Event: Nepal Earthquake
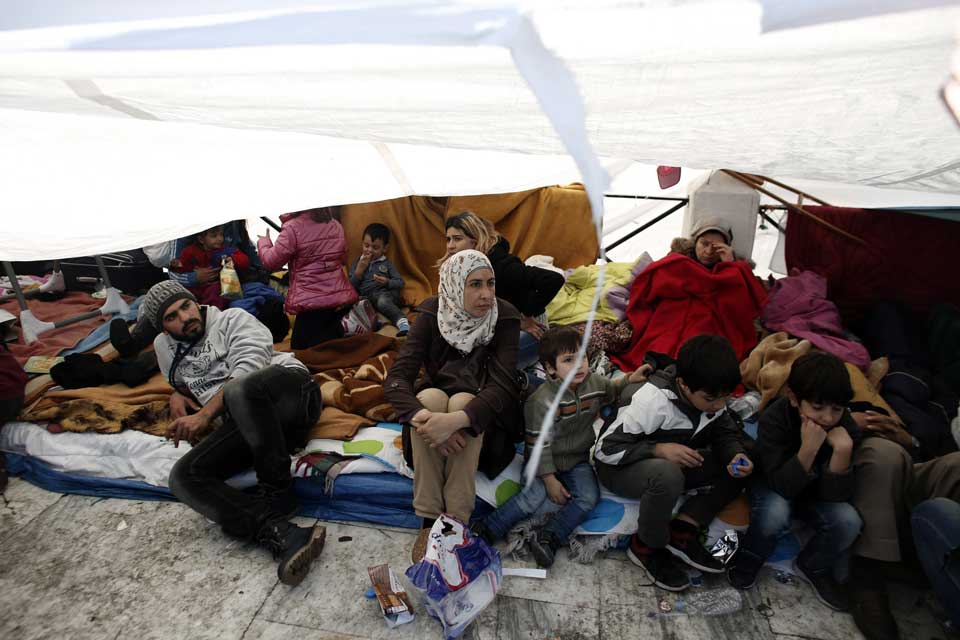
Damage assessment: damage